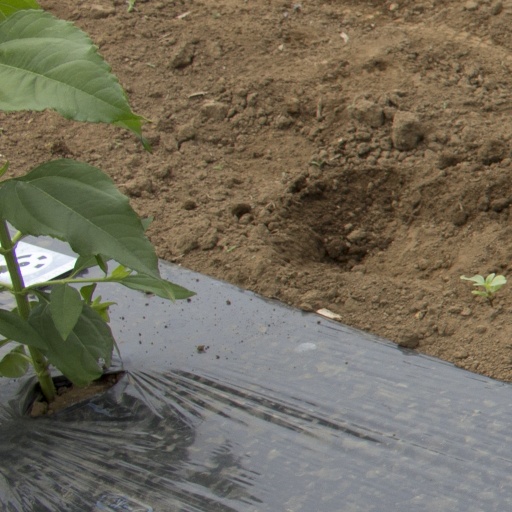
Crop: Jerusalem artichoke